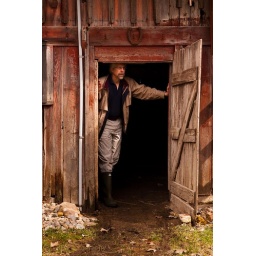
Day 28: I'm standing in a short doorway of an old barn and pretending to be concerned about something.